Weir High School

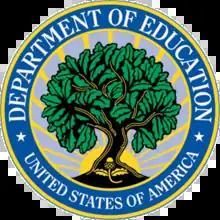
Seal for the Government's No Child Left Behind Act

The average size of a graduating class is 170 students. 97.2% of students graduate from Weir High School. Of these, 55% attend a 4-year college/university, 16% attend a 3-year College/Jr. University, 8% enter the work force, 4% attend business/tech schools, 3% enlist in military service. Additionally, 21% of the student body are special education students, 12% of students are on reduced lunch and 28% of students are on free lunch.